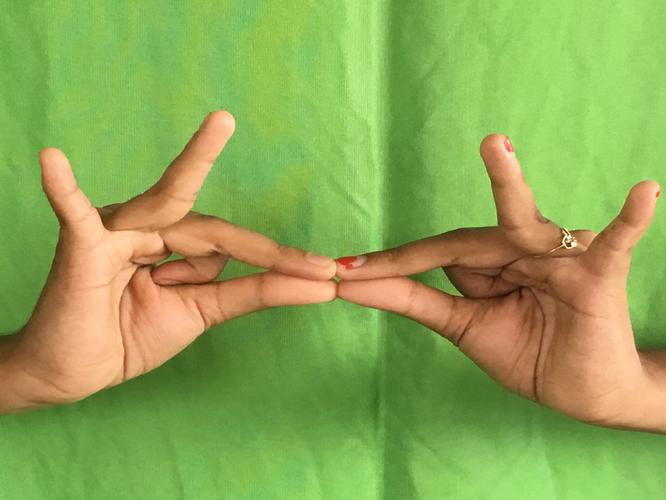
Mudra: Sakata
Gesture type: double_hand